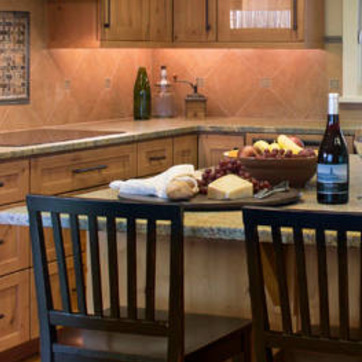
Material: food